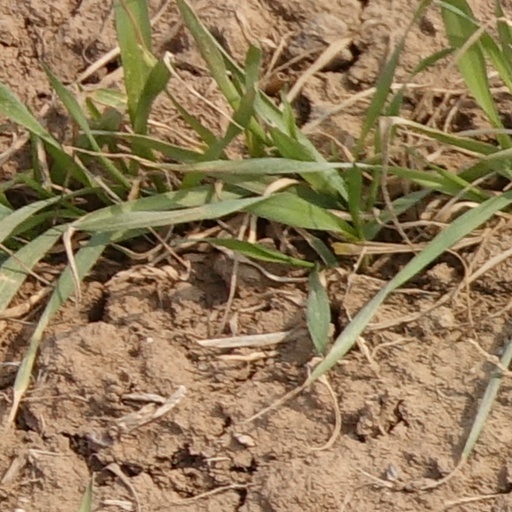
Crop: wheat